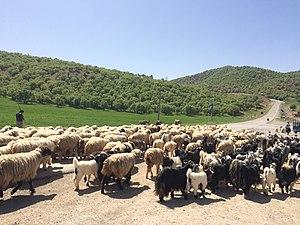
Le Tchaharmahal-et-Bakhtiari est l'une des 31 provinces d'Iran situé dans le sud-ouest du pays. Sa capitale est Shahrekord.
La route Sharekord - Masjed Soleyman est l'une des routes secondaires reliant les provinces de Tchaharmahal-et-Bakhtiari et du Khuzestan en Iran. Elle traverse les monts Zagros, en franchissant des cols à respectivement 2 805 mètres d’altitude au col de Cherry dans la préfecture de Kuhrang et 2 220 mètres d’altitude au col de Taraz dans la préfecture d'Andika dans la province du Khuzestan.